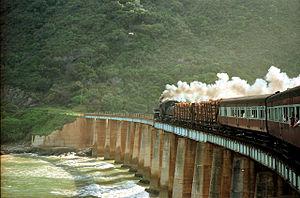
Wilderness est une ville balnéaire d'Afrique du Sud, située dans la province du Cap-Occidental.